John Frost (Chartist)

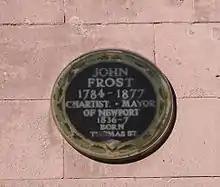
John Frost commemorative plaque, High Street, Newport

On 3–4 November 1839 John Frost, together with William Jones and Zephaniah Williams, led a Chartist march on the Westgate Inn in Newport. The rationale for the set piece confrontation remains opaque, although it may have its origins in Frost's ambivalence towards the more violent attitudes of some of the Chartists, and the personal animus he bore towards some of the Newport establishment who were ensconced in the hotel along with 60 armed soldiers. The Chartist movement in south east Wales was chaotic in this period, after the arrest of Henry Vincent, a leading agitator, who was imprisoned nearby in Monmouth gaol and the feelings of the workers were running extremely high, too high for Frost to reason with and control. One of his contemporaries, William Price described Frost's stance at the time of the Newport Rising as being akin to "putting a sword in my hand and a rope around my neck."